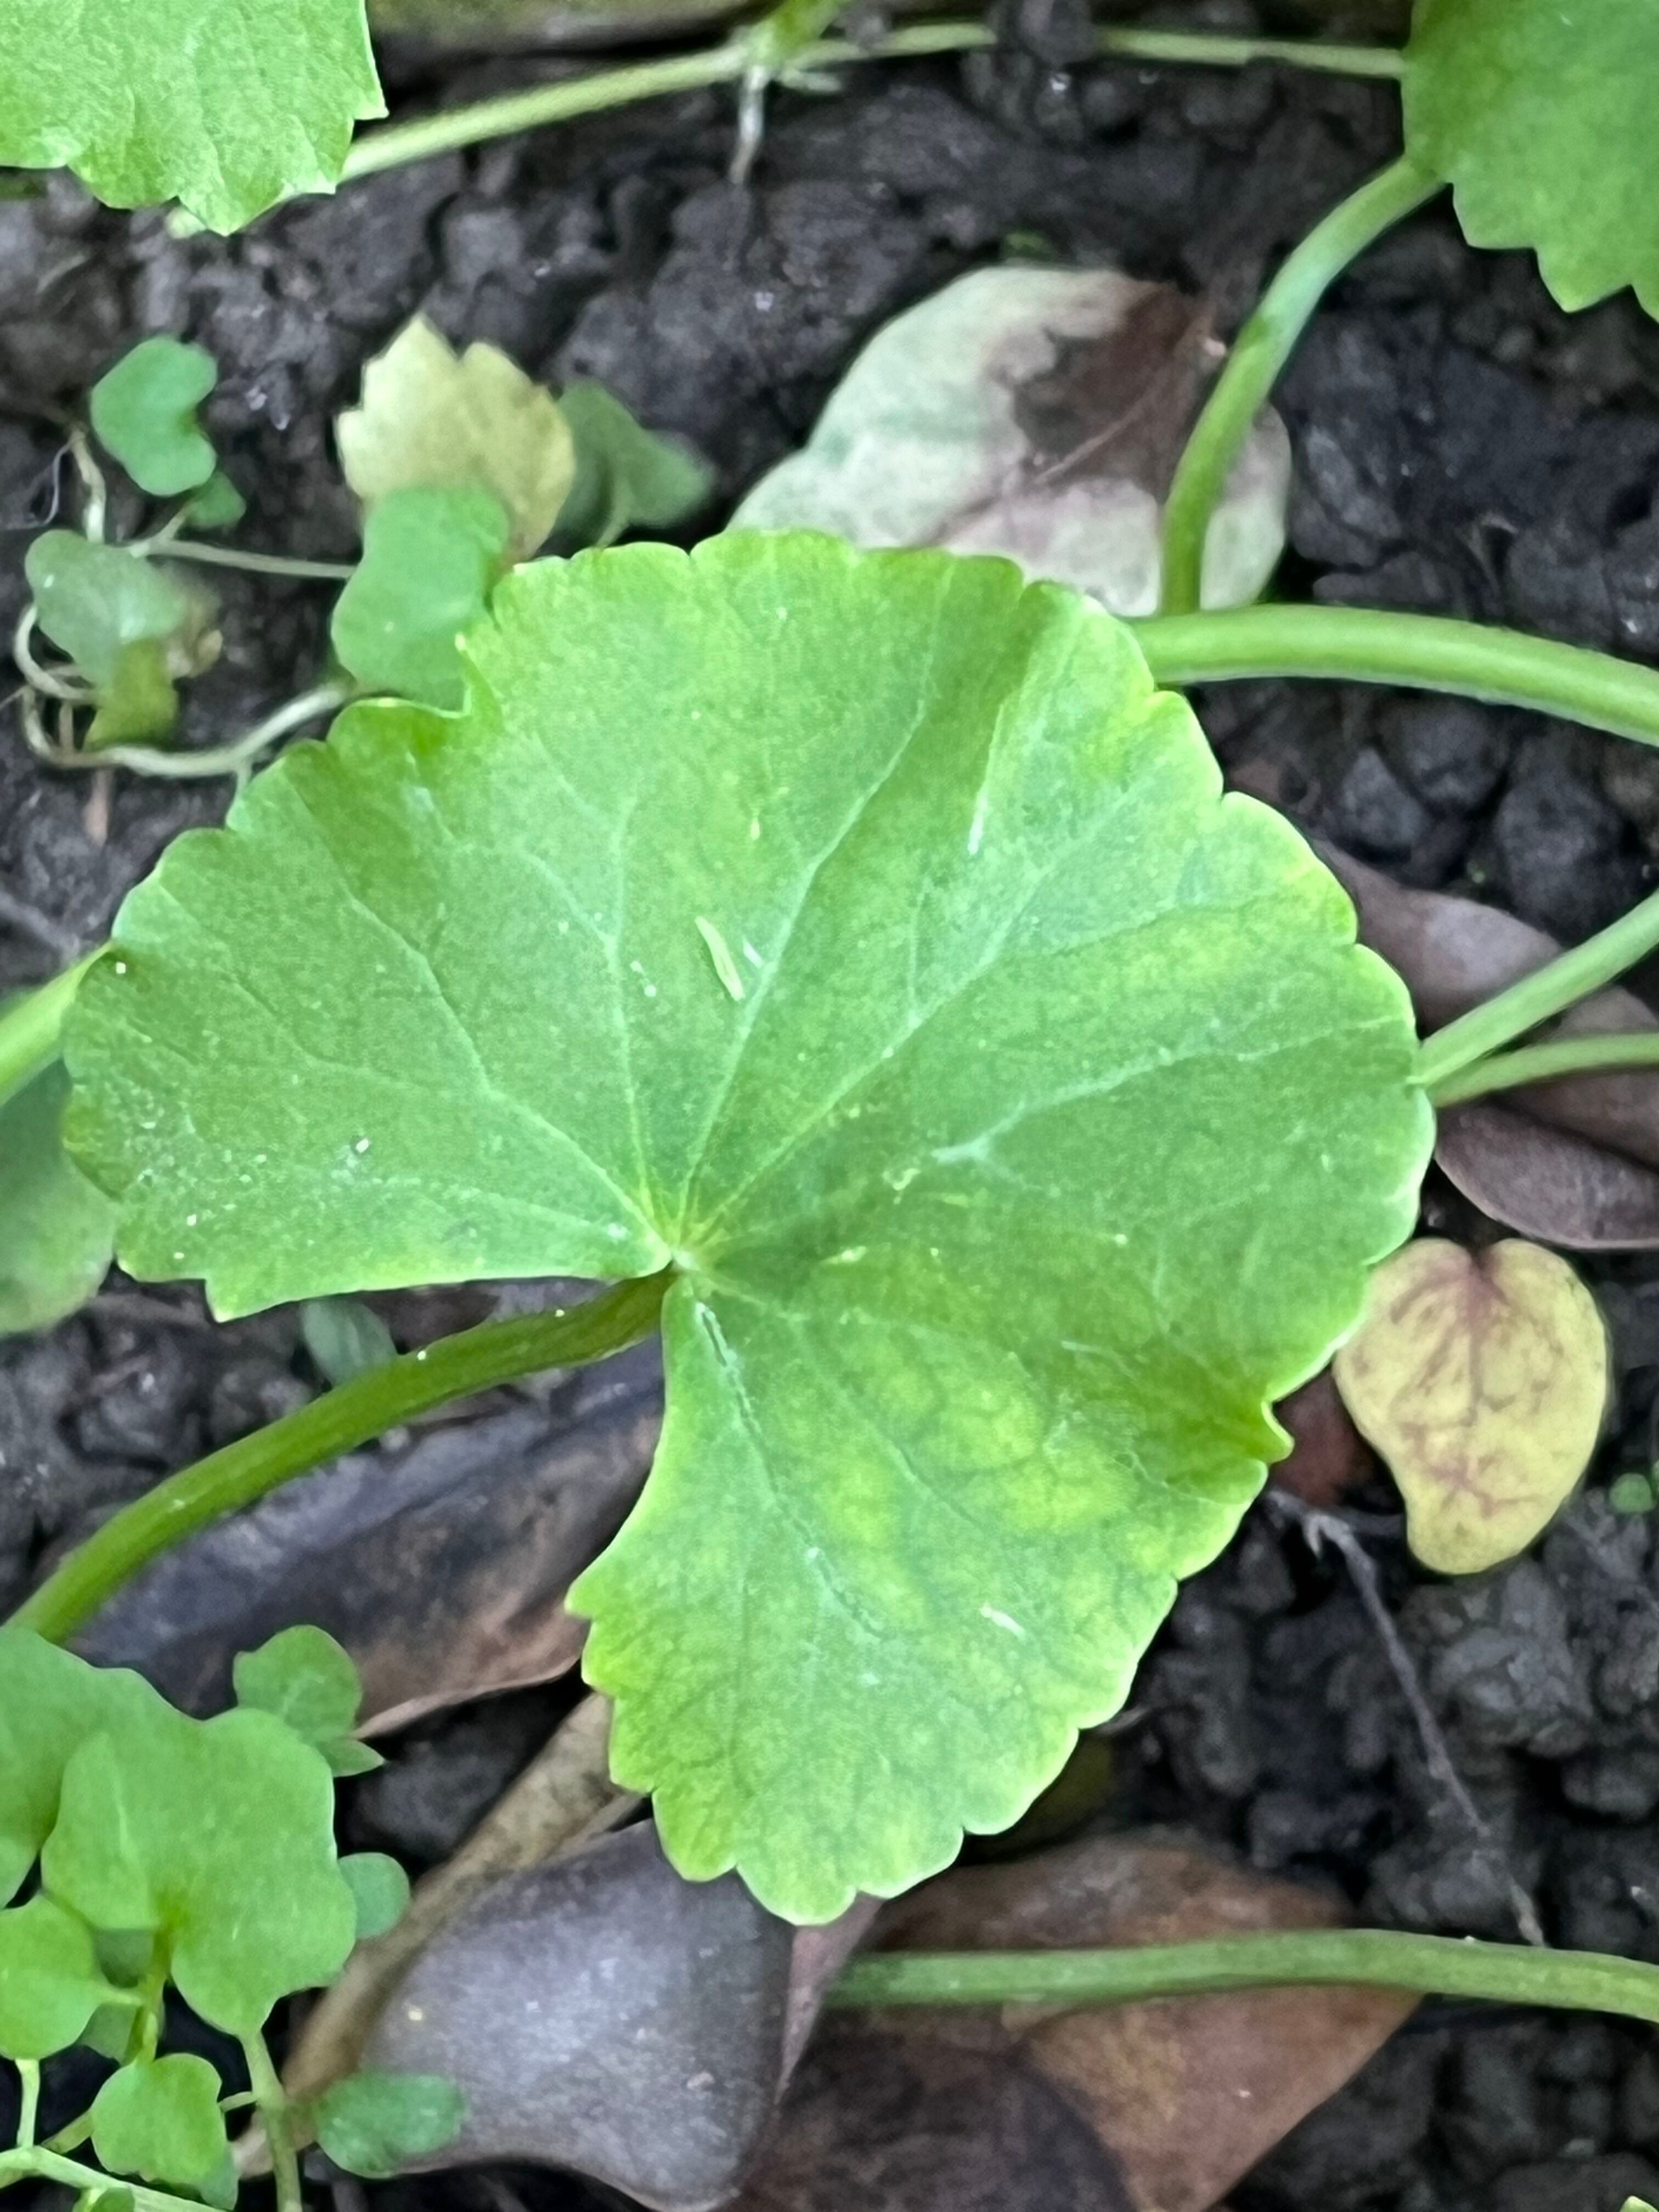
Plant species: centella-asiatica